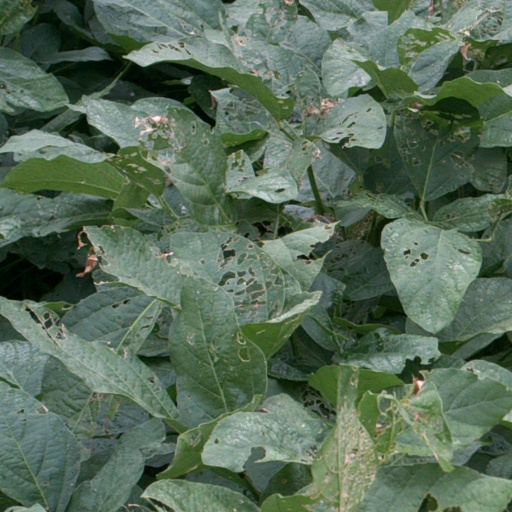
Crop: soybean